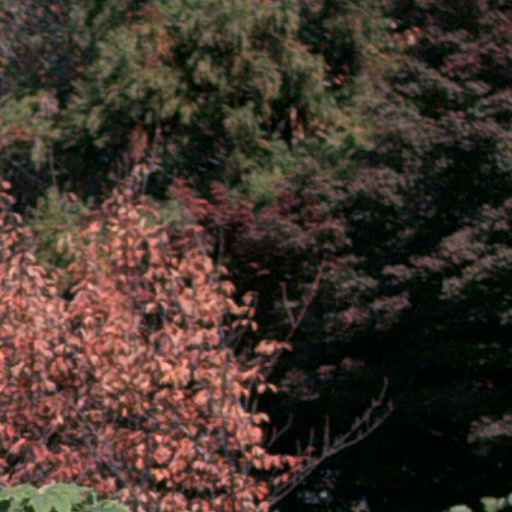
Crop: cassava